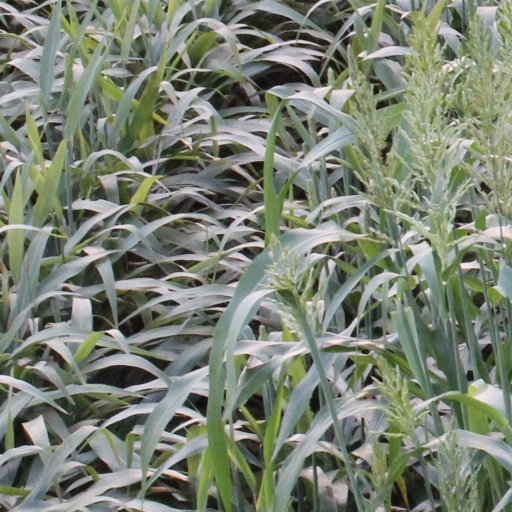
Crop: sorghum